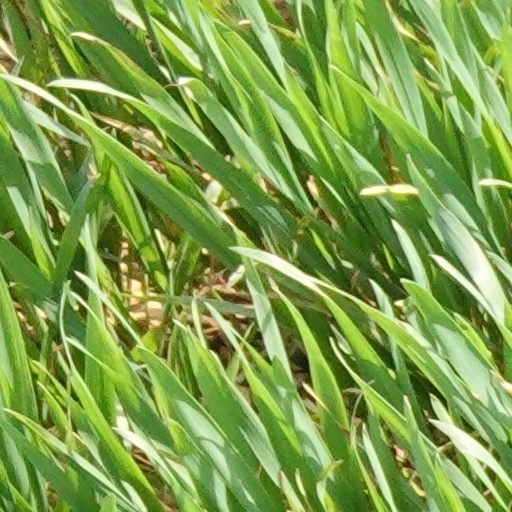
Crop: wheat